Montmartre Funicular

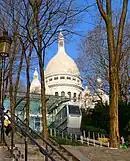
A photograph of the upper station of the funicular from below, with the prominently behind it.

Since its latest renovation, the system uses angled lift technology with electrical traction. It is no longer a funicular but retains the term in reflection of its history. The system no longer functions with the requisite interconnected and counterbalanced arrangement of a funicular (where cabins always move in opposite directions, the descending cabin counterweighing the ascending one). The machinery is located in the higher station; it is composed of two totally independent winches powered by motors. The cabins each weigh unladen, when full. They have a service brake and an emergency brake. The carriages and chassis were made by Skirail, and the electrics by Poma.